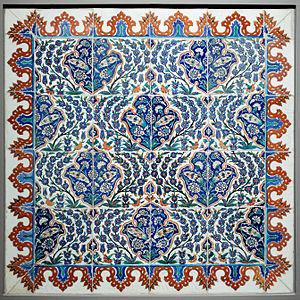
Carreaux.